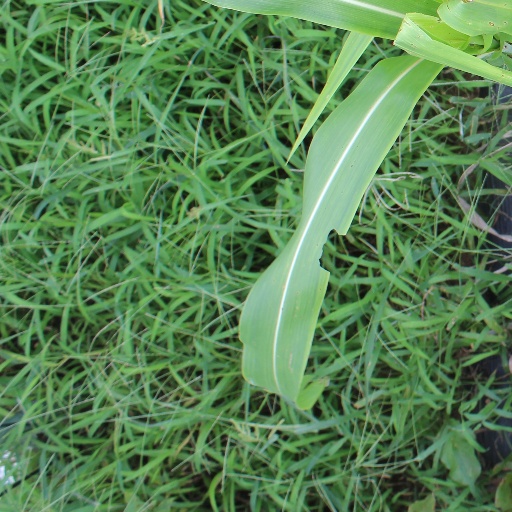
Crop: sorghum